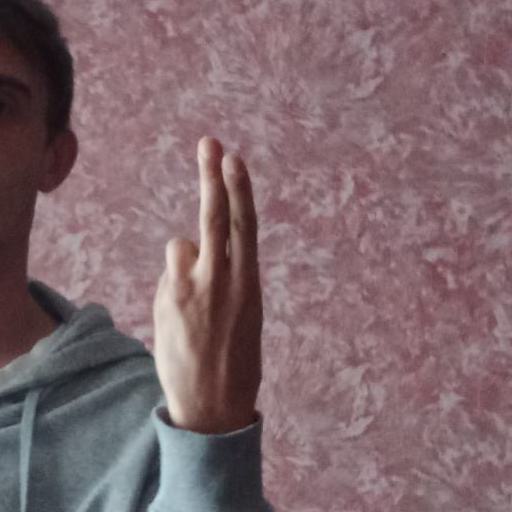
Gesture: two_up_inverted